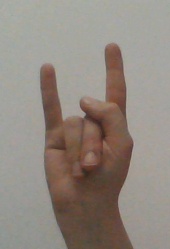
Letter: la